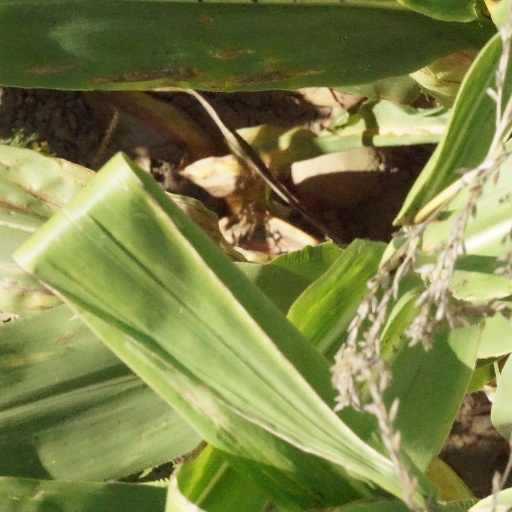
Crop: maize; corn